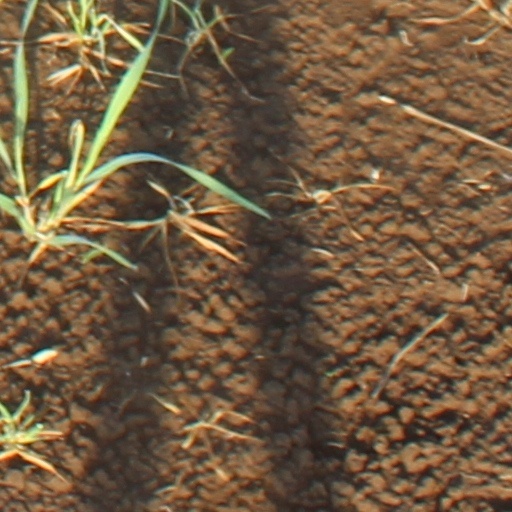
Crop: wheat